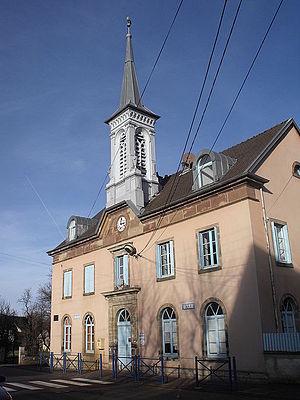
Mairie d'Issans, Doubs, France
Cet article recense les communes de France ne possédant pas d'église.
Issans est une commune française située dans le département du Doubs en région Bourgogne-Franche-Comté.